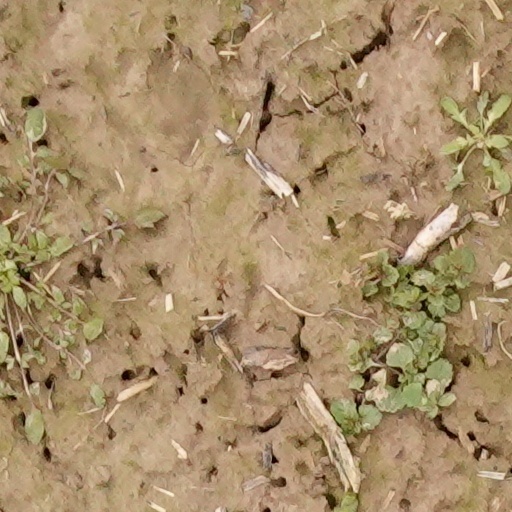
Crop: wheat